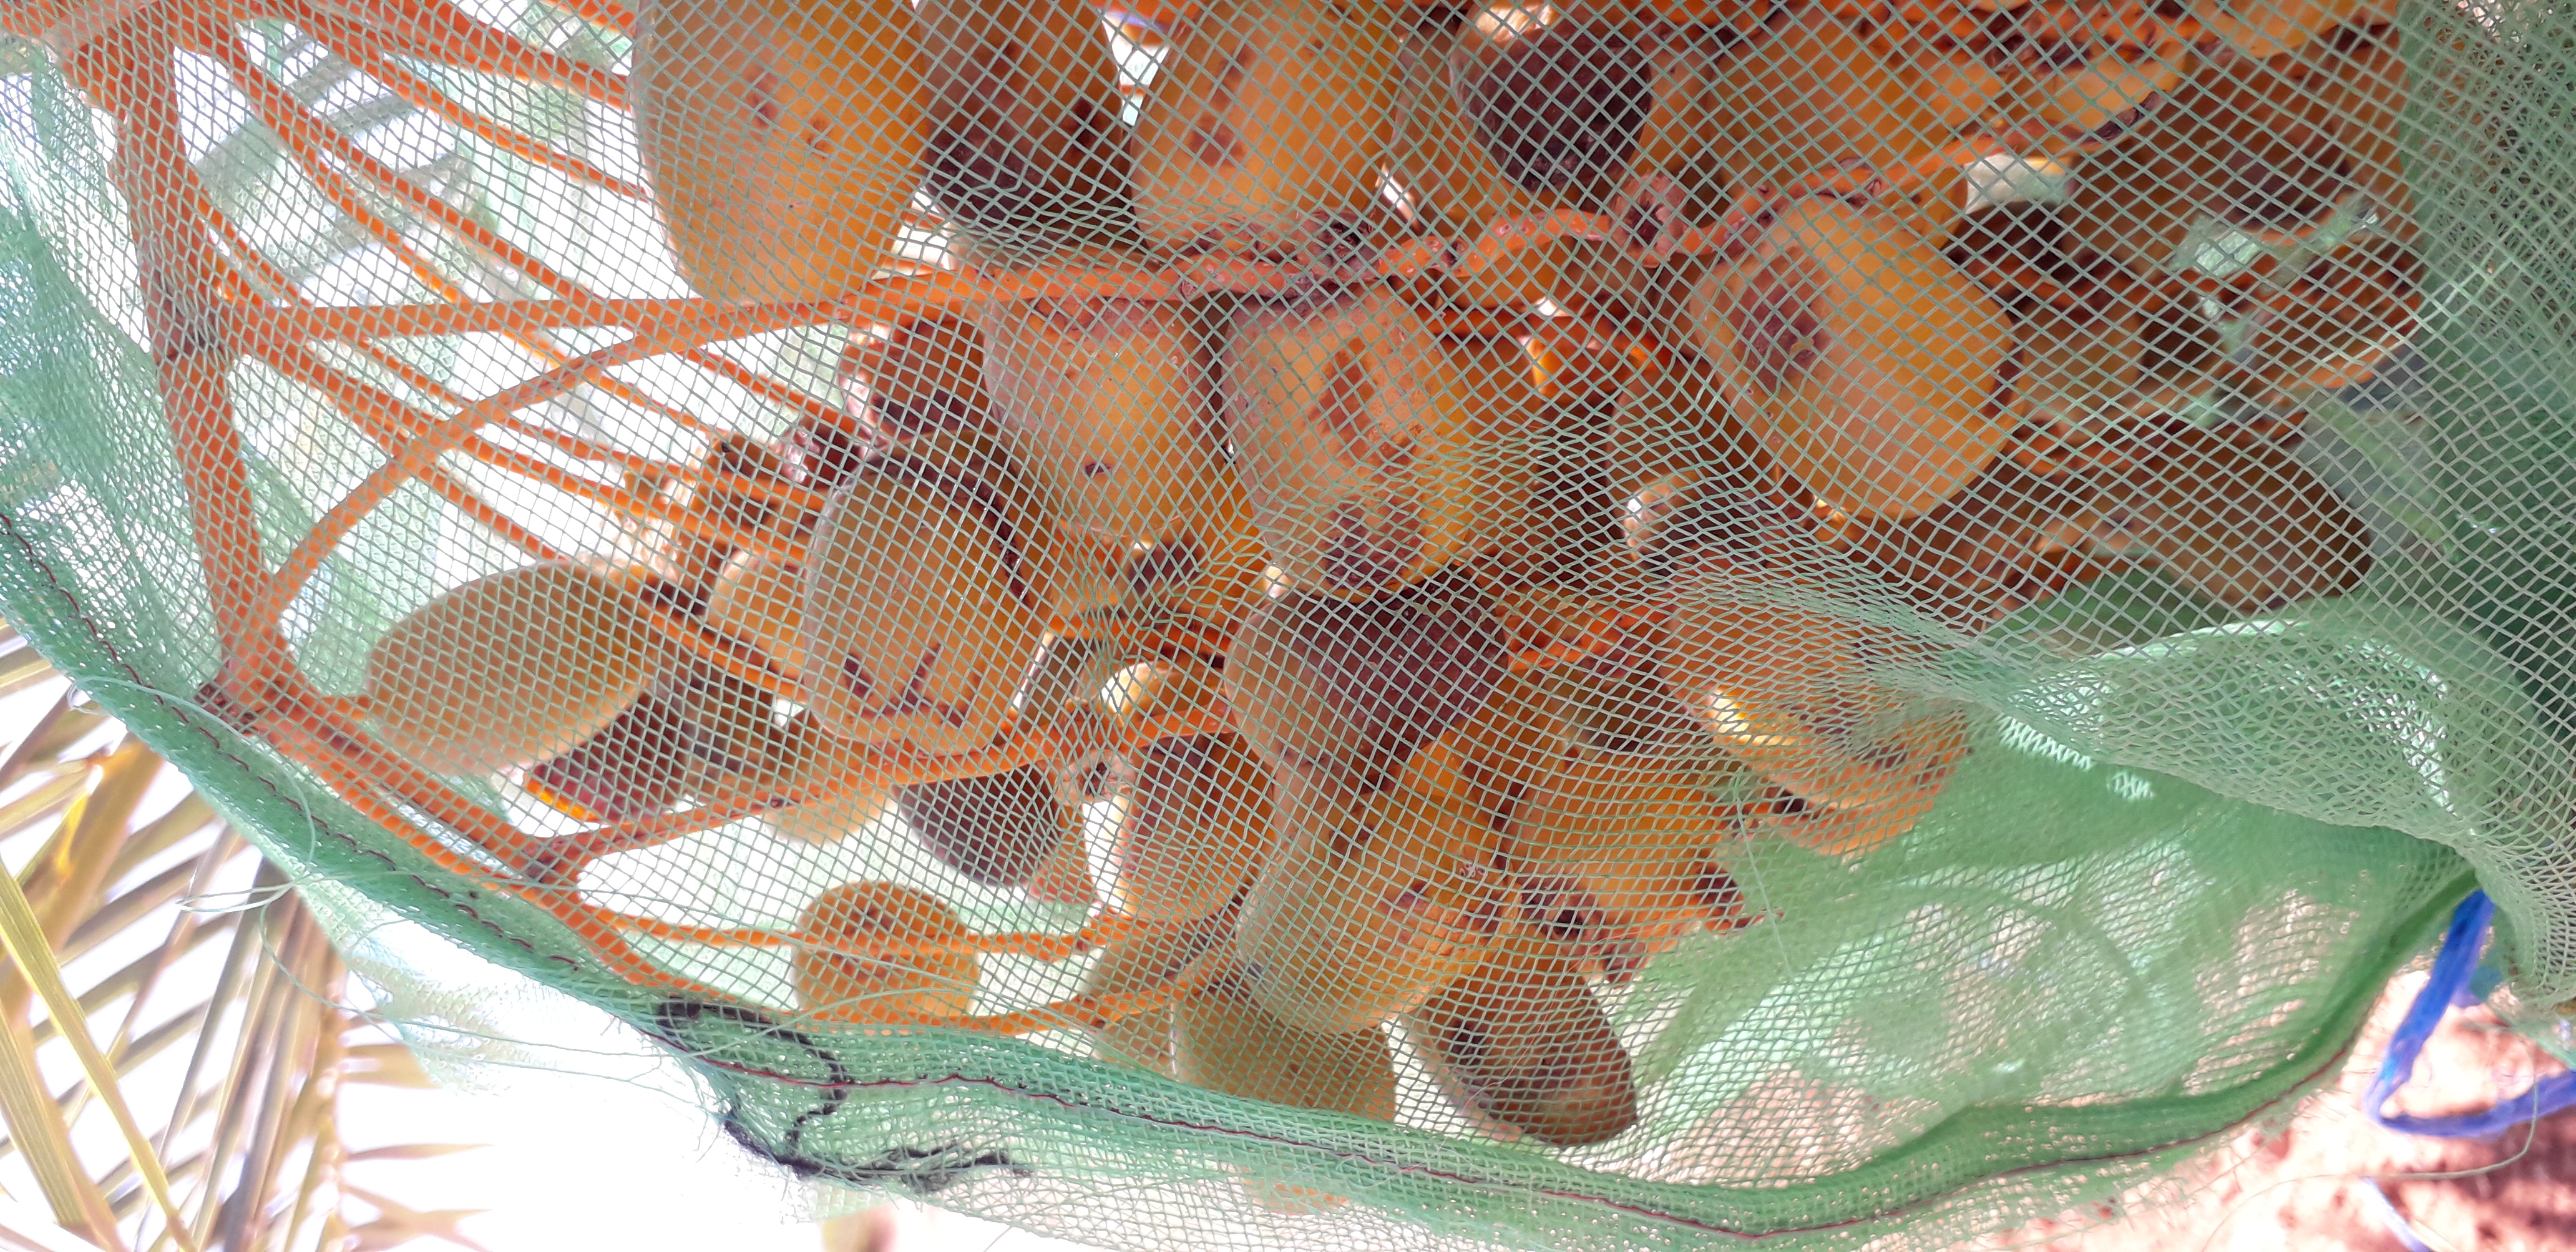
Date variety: Boufagous